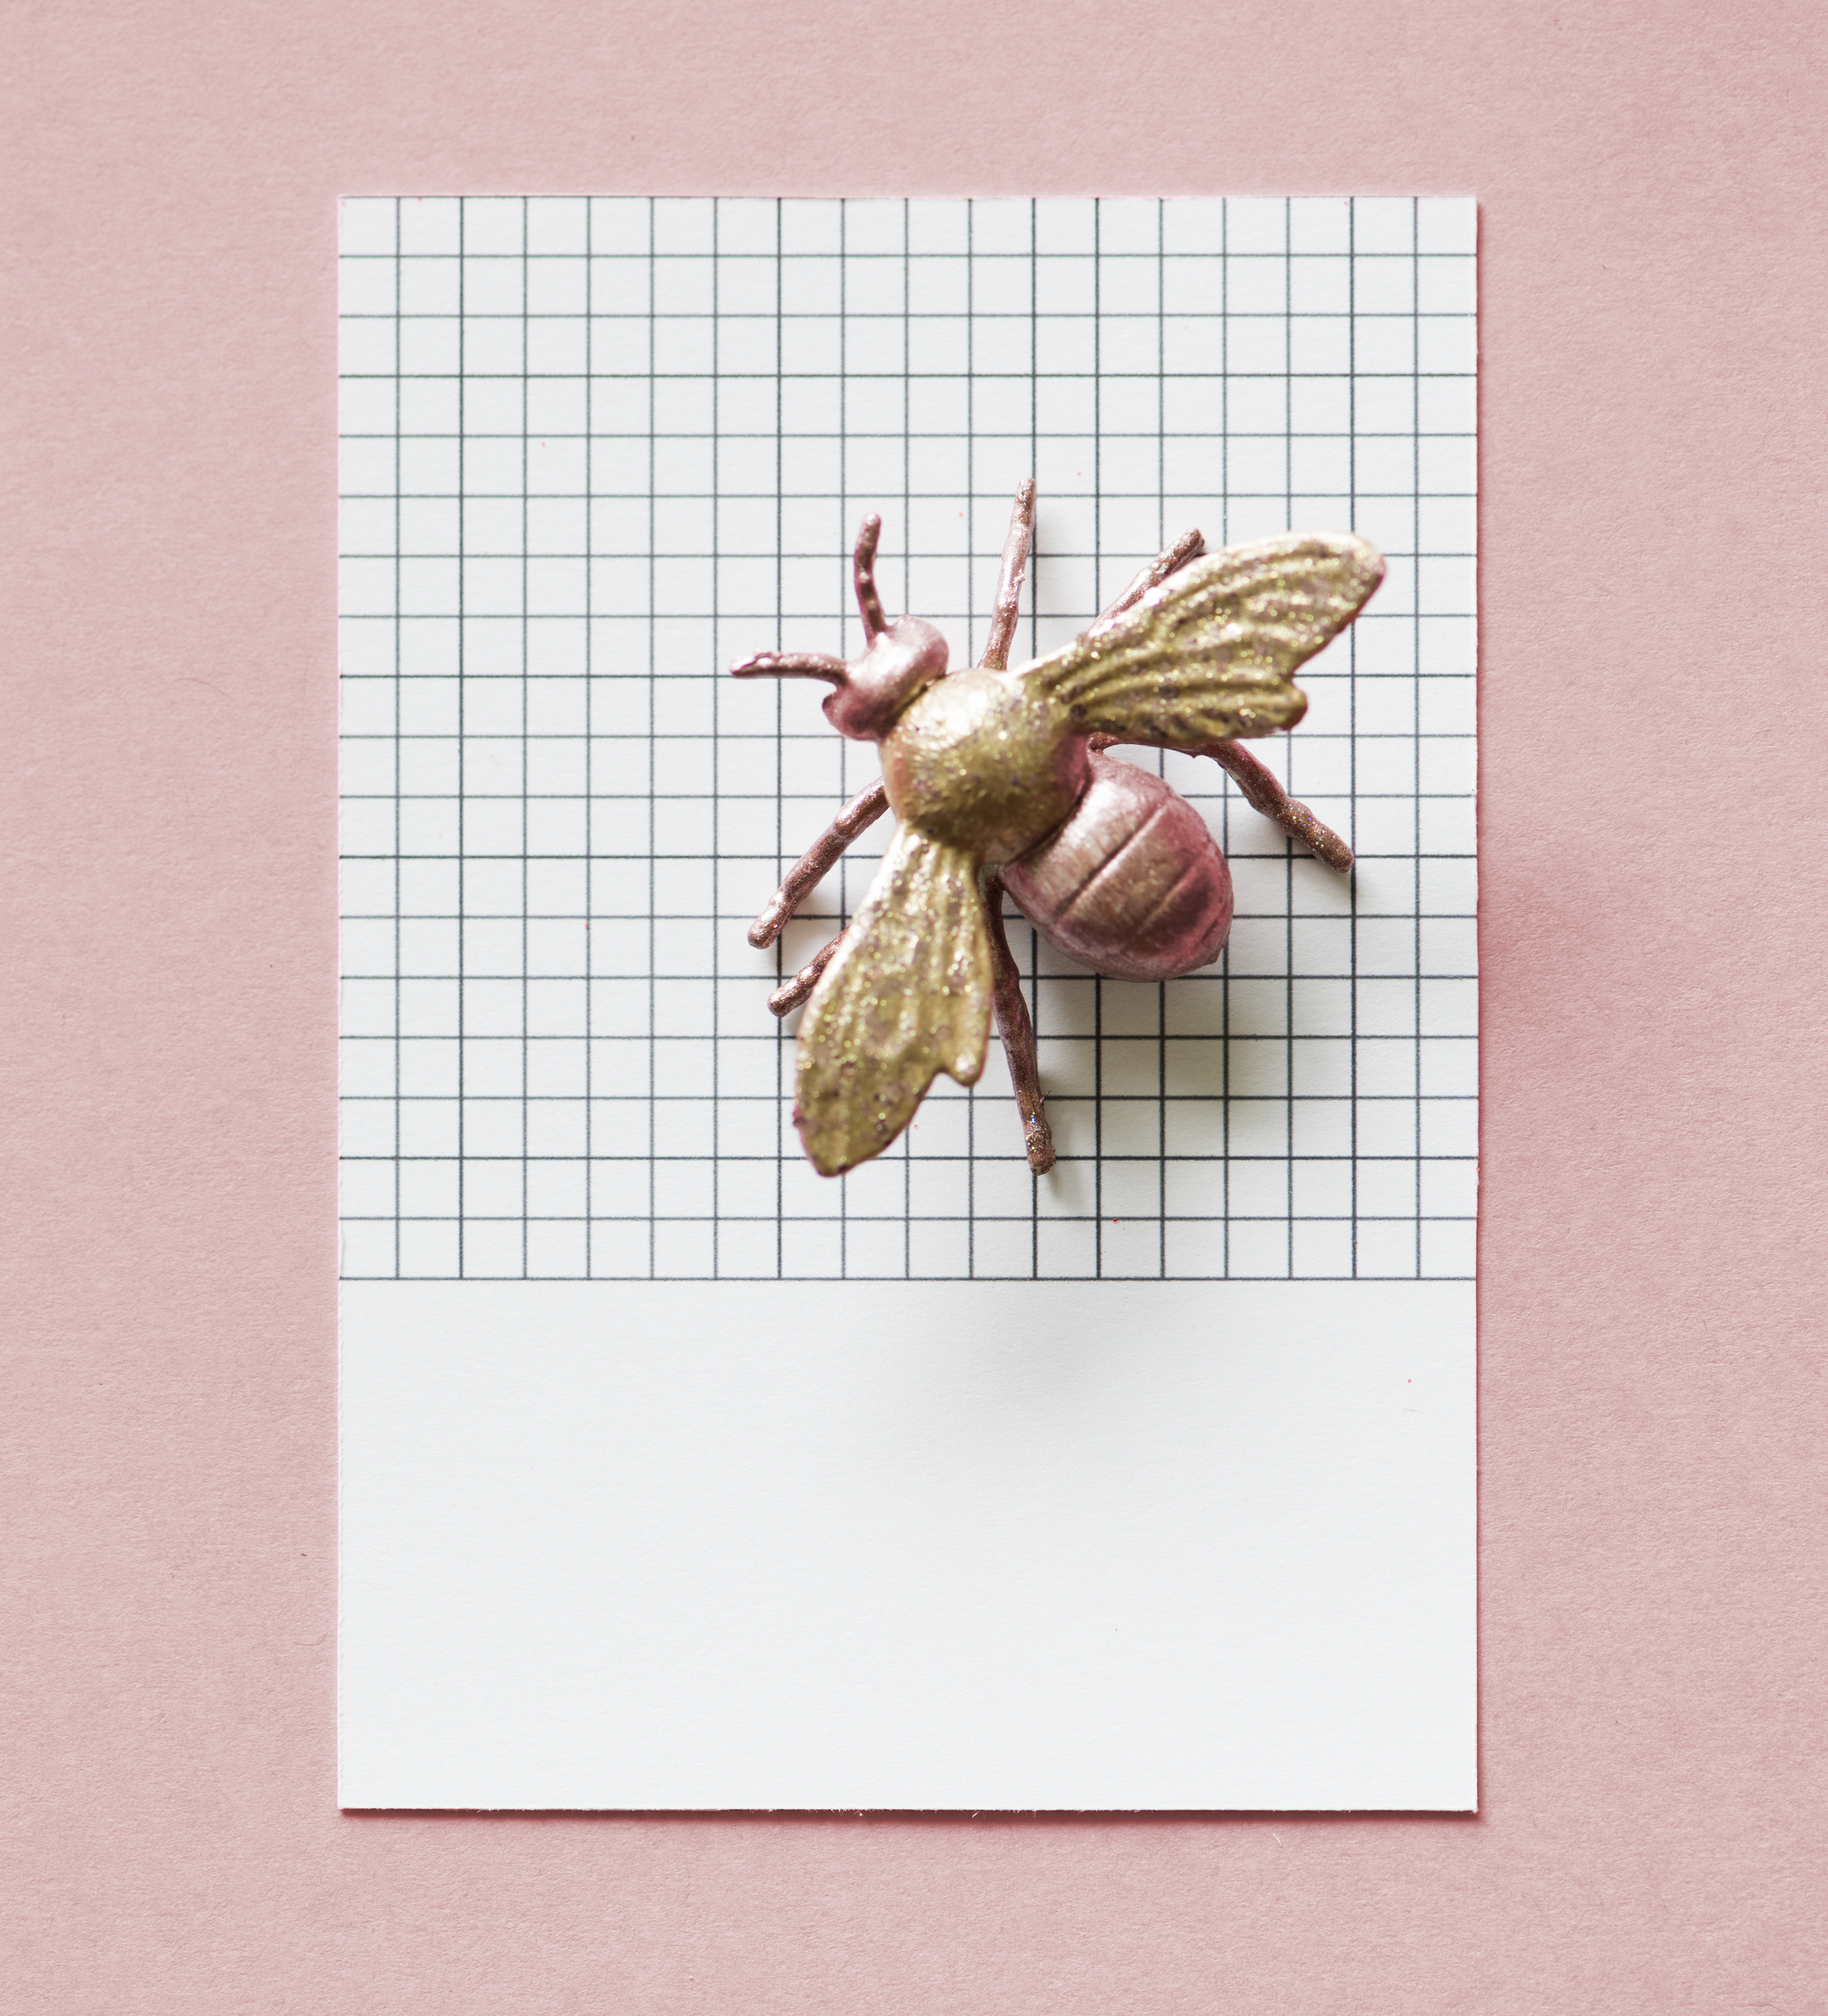
paper, abstract, animal, background, brown, bug, card, colorful, concept, creative, decoration, figure, fly, fun, insect, joy, little, mini, miniature, model, name, pattern, pink, play, shape, small, symbol, textured, tiny, toy, invertebrate, pest, organism, membrane winged insect, arthropod, pollinator